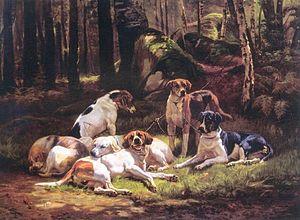
Carl Constantin Heinrich Steffeck, né le 4 avril 1818 à Berlin et mort le 11 juillet 1890 à Königsberg, est un peintre allemand. Il est connu aujourd'hui surtout pour ses chevaux et ses chiens.